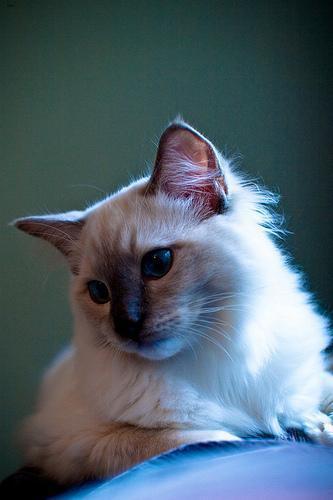
Ragdoll